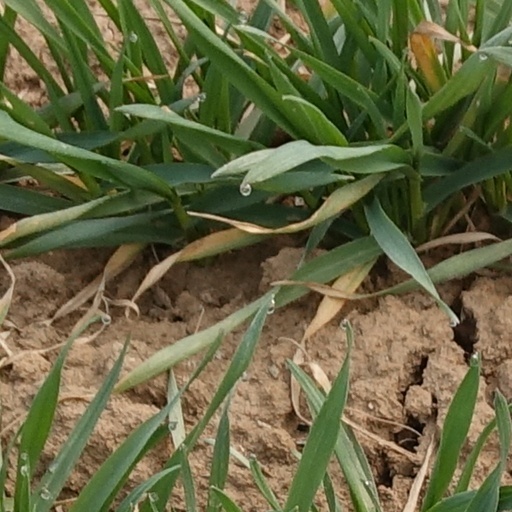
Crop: wheat